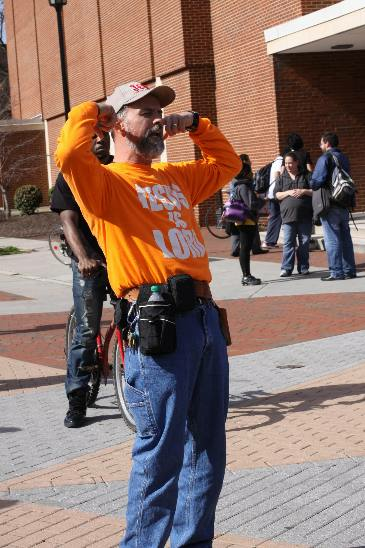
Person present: Yes